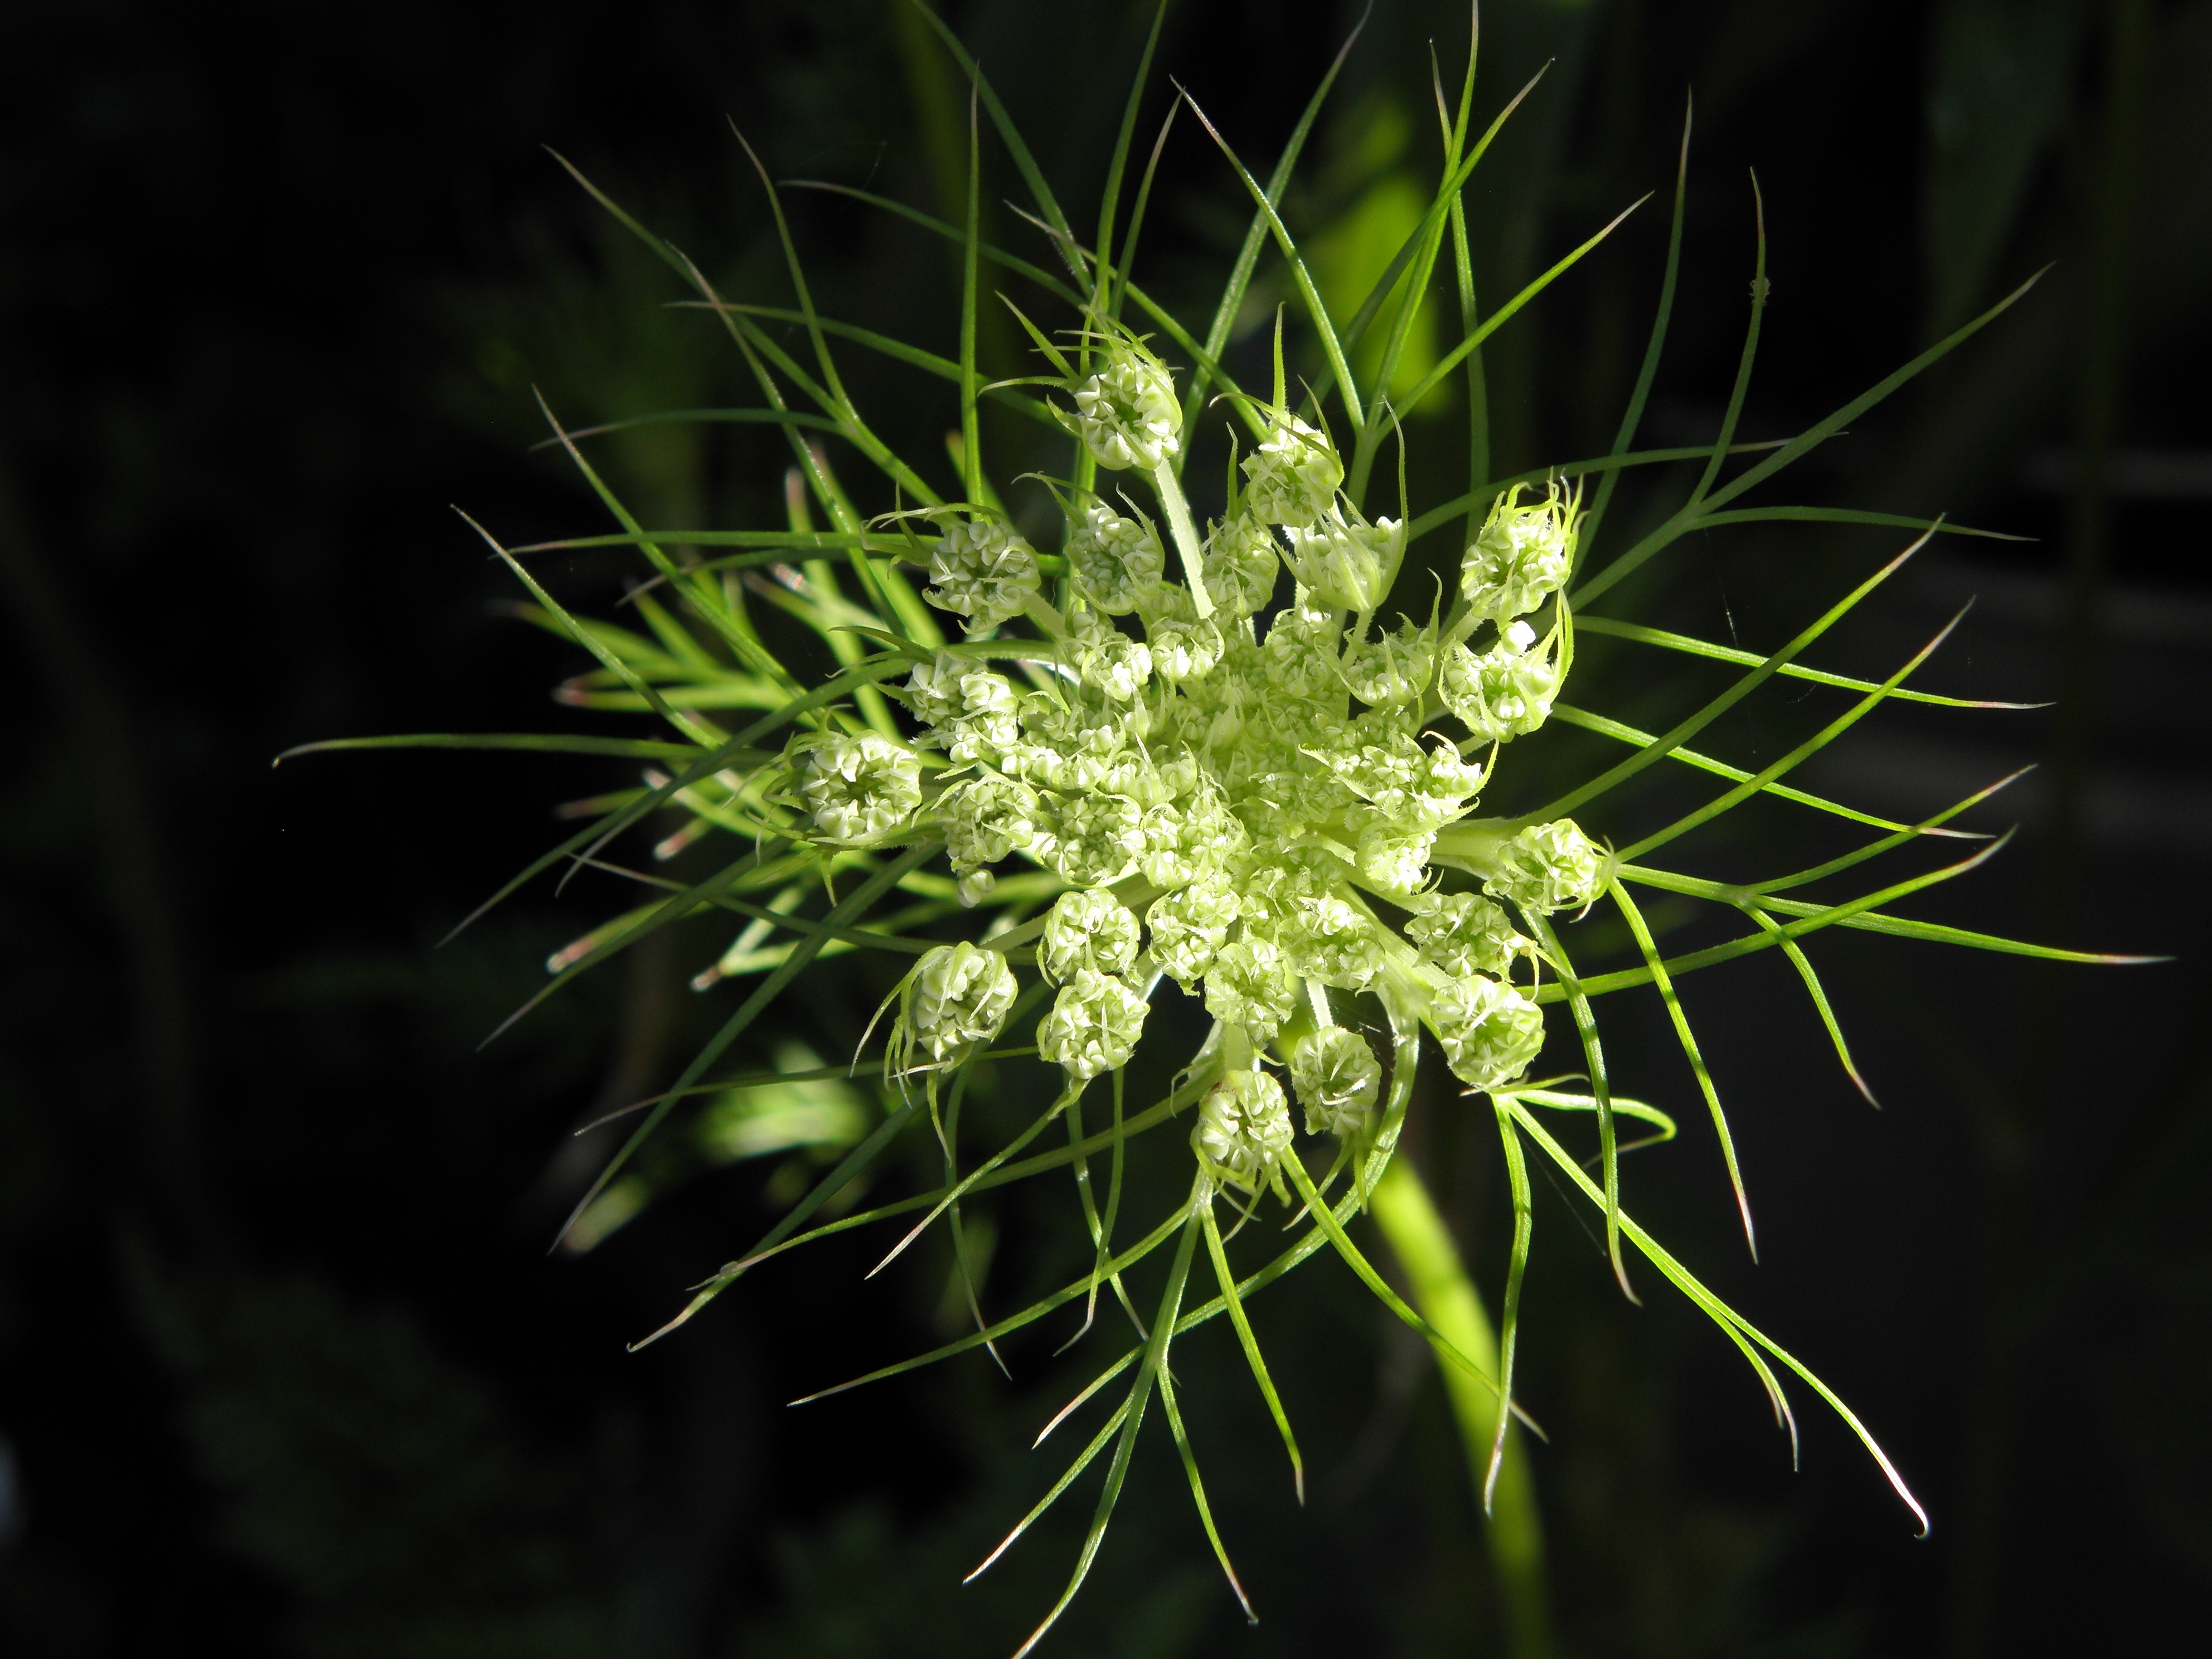
nature, grass, branch, plant, white, photography, dandelion, leaf, flower, green, botany, flora, carrot, white flower, root, wildflower, close up, macro photography, flowering plant, daisy family, grass family, plant stem, land plant, thorns spines and prickles